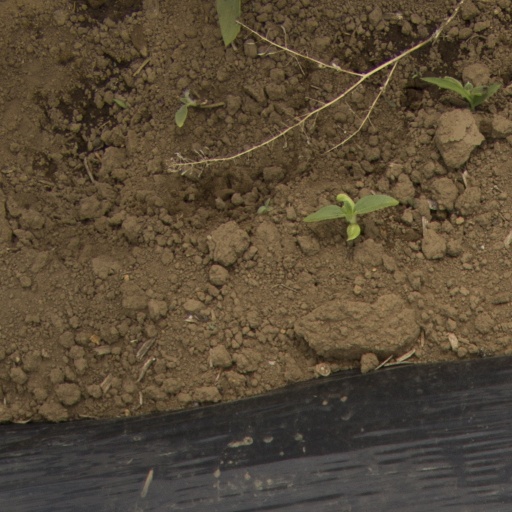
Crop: Jerusalem artichoke